Edith Granger

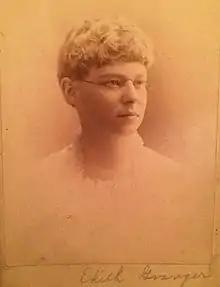
Edith Granger class photo 1891

Edith Lucy Granger (8 October 1869 - 17 September 1957), later Edith Granger Hawkes, was an American poet, writer and indexer. She was editor of 1904's "The Granger's Index to Poetry and Recitations" (now known as "The Columbia Granger's Index to Poetry"), a standard library reference of the twentieth and twenty-first century.